2023 AFL season

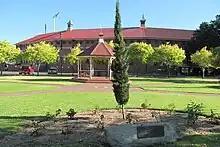
Norwood Oval hosted two matches during the inaugural Gather Round in 2023.

The fixture was extended to 23 matches per club, the longest in history, to accommodate the introduction of Gather Round, a special round featuring all 18 clubs playing in the same city and its surrounds; this was modelled on the National Rugby League (NRL)'s Magic Round, which had scheduled annually since 2019. South Australia won the bid for the event, beating a bid from New South Wales, and Norwood Oval and Summit Sports Park in Mount Barker each hosted their first AFL matches.